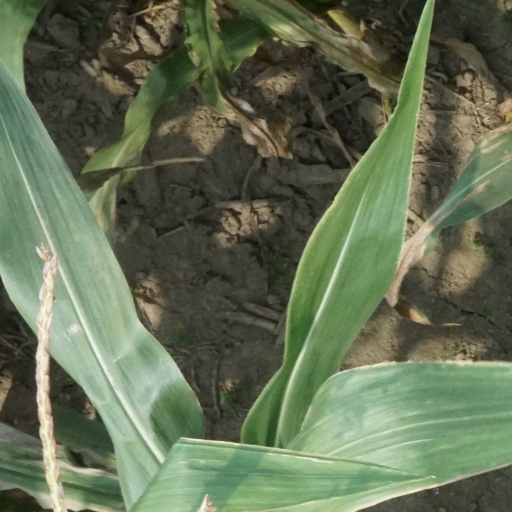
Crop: maize; corn